Colombia

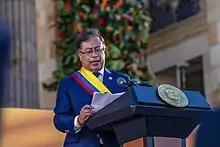
Gustavo Petro, the country's first left-wing president

After Rojas' deposition, the Colombian Conservative Party and the Colombian Liberal Party agreed to create the National Front, a coalition that would jointly govern the country. Under the deal, the presidency would alternate between conservatives and liberals every 4 years for 16 years; the two parties would have parity in all other elective offices. The National Front ended "La Violencia", and National Front administrations attempted to institute far-reaching social and economic reforms in cooperation with the Alliance for Progress. Despite the progress in certain sectors, many social and political problems continued, and guerrilla groups were formally created such as the FARC, the ELN and the M-19 to fight the government and political apparatus.